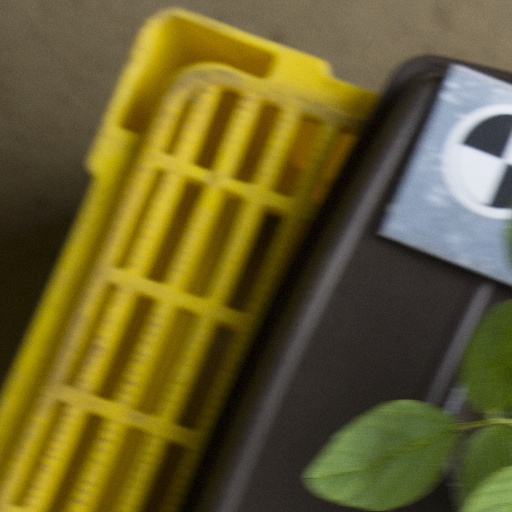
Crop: soybean